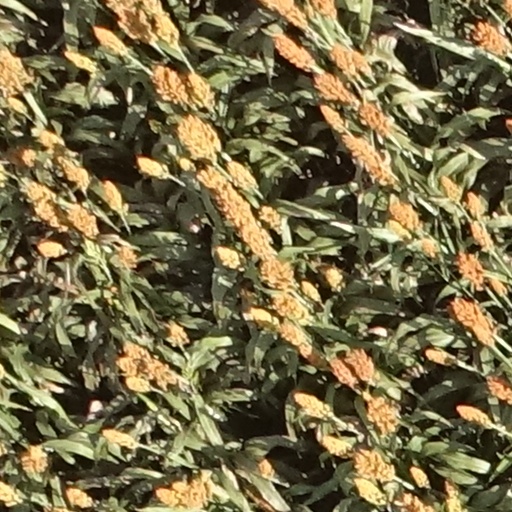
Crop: sorghum